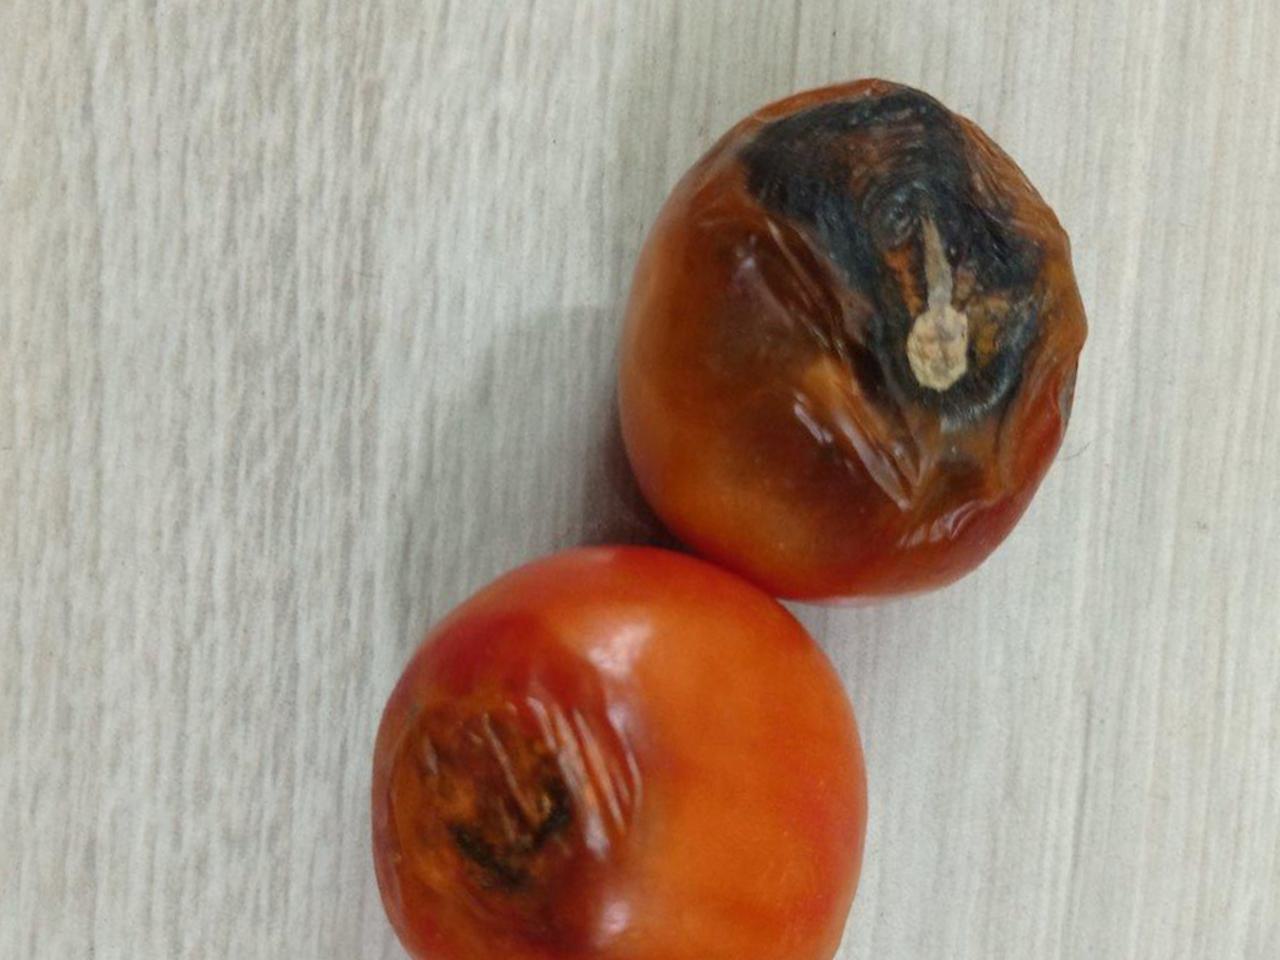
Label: Rotten